Ghost/Hellboy

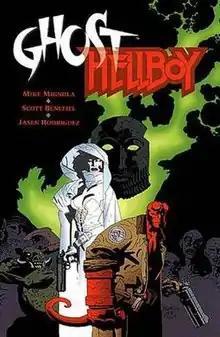
Special cover by Mike Mignola

Ghost/Hellboy is a Dark Horse Comics two-issue crossover comic book miniseries written by Mike Mignola with art by Scott Benefiel published May to June 1996 featuring fictional heroes Ghost and Hellboy.